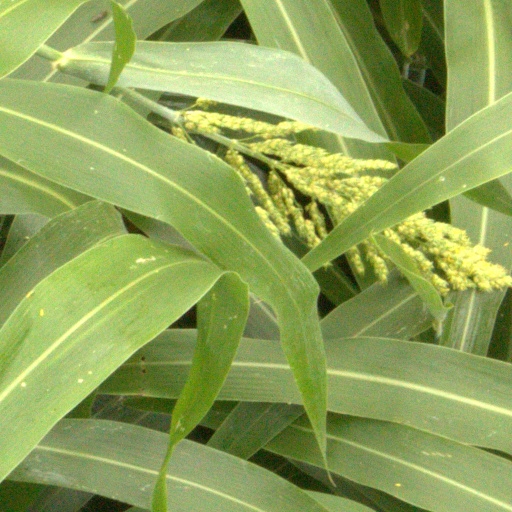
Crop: sorghum